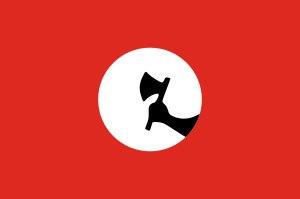
Sindhudesh est le nom donné à un hypothétique État indépendant correspondant à la province pakistanaise du Sind. Il renvoie aussi à un mouvement pour la création d'un pays sindhi, qui serait indépendant du Pakistan. Le mouvement est basé dans la région du Sind. Il a été conçu par le leader politique sindhi GM Syed.